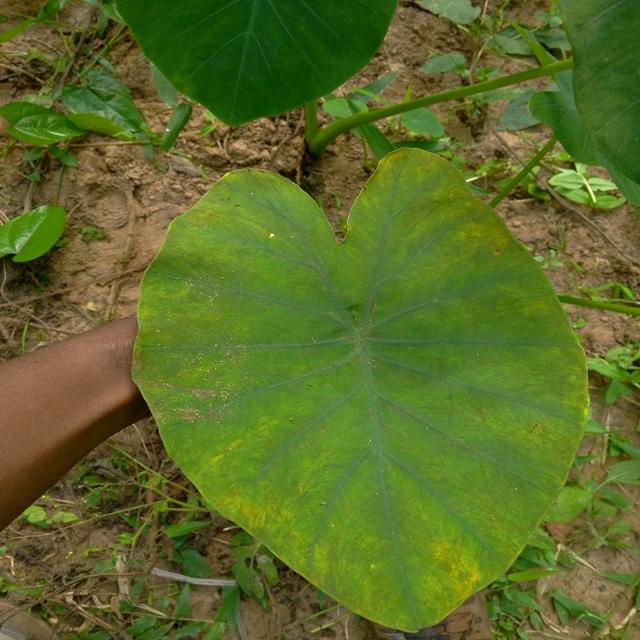
Label: Early_Blight